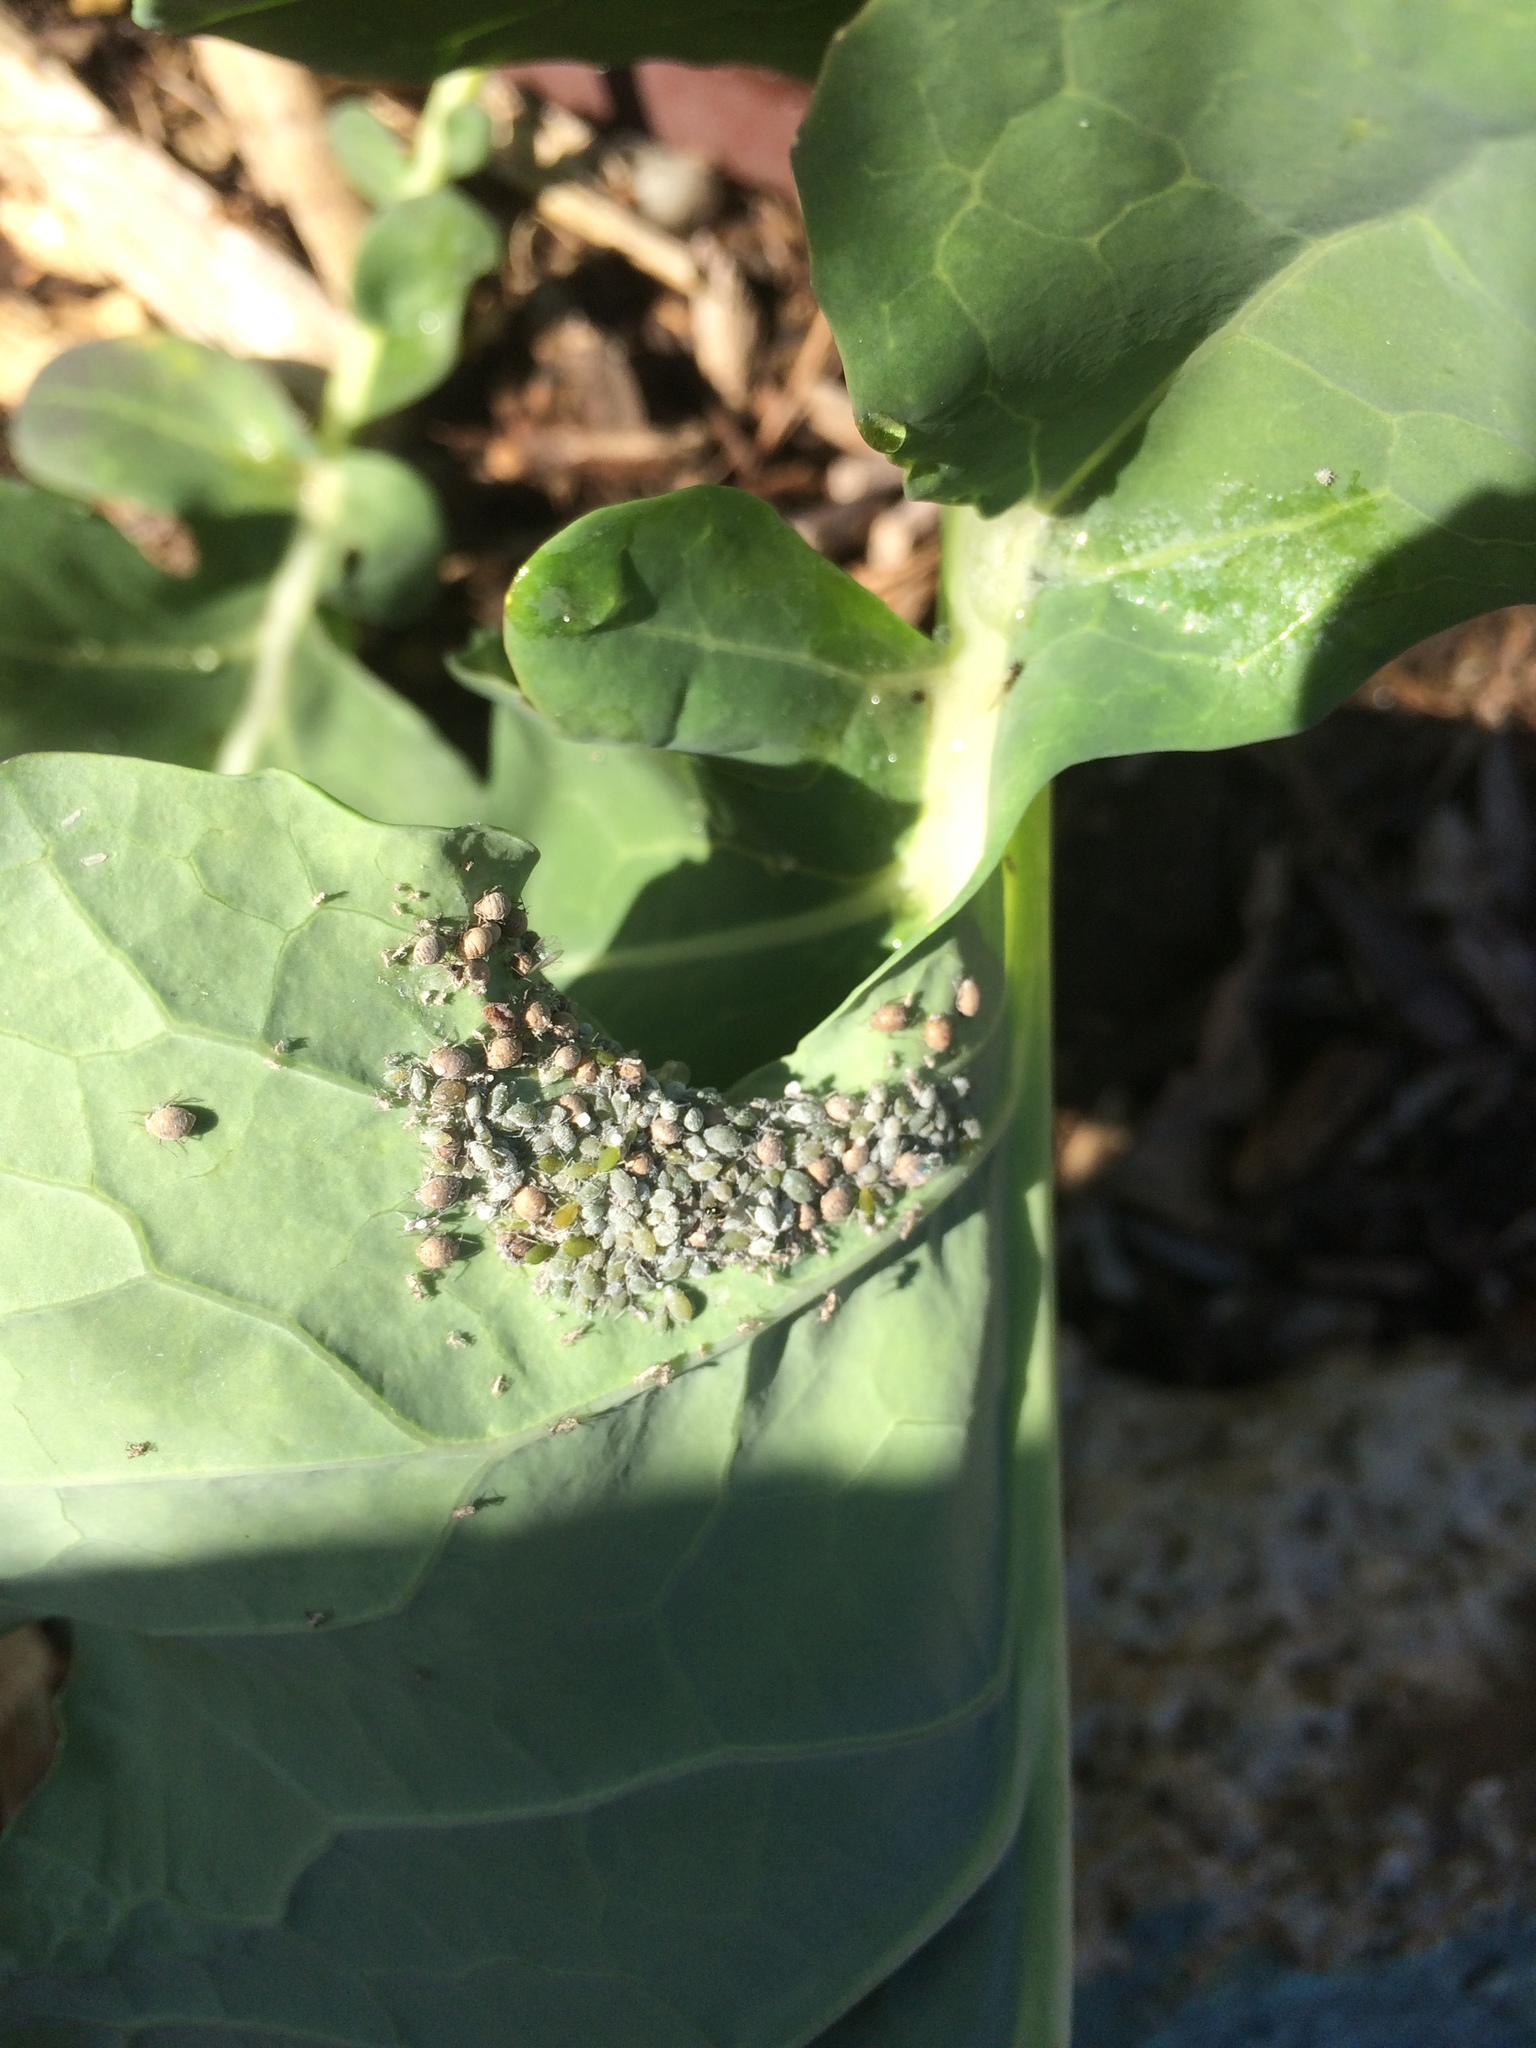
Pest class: cabbage_aphid